Al-Kharayeb

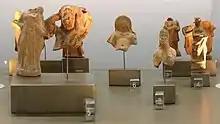
Figurines of the Hellenistic period (330–31 BC) from Kharayeb and Tyre, showcasing Greek influence, in a showcase at the Beirut Rafik Hariri International Airport

The modern town of Kharayeb dates back to the mid-19th century when it and its surroundings were owned by Nasif Al-Asaad, a resident of Zrarieh. For reasons that may have been economic or related to the feudal system of the time, ownership of Kharayeb transferred to the prominent Qaddura family of Sidon. According to local accounts, a meeting took place between the Al-Asaad and Qaddura families in 1885, in an area known today as "Dahr Al-Awamid" (Outcrop of the columns). After the passing of the family patriarch "Qadura Agha," ownership was passed down to his three sons: Raf'at, Bahjat, and Muhtaram. Each of them resided in the village, and families from neighboring areas began to move in. In 1925, during the French Mandate in Lebanon, the Qadura family began selling land parcels to the village residents. Affluent families bought lands, while the less well-to-do families pooled resources to purchase land parcels.